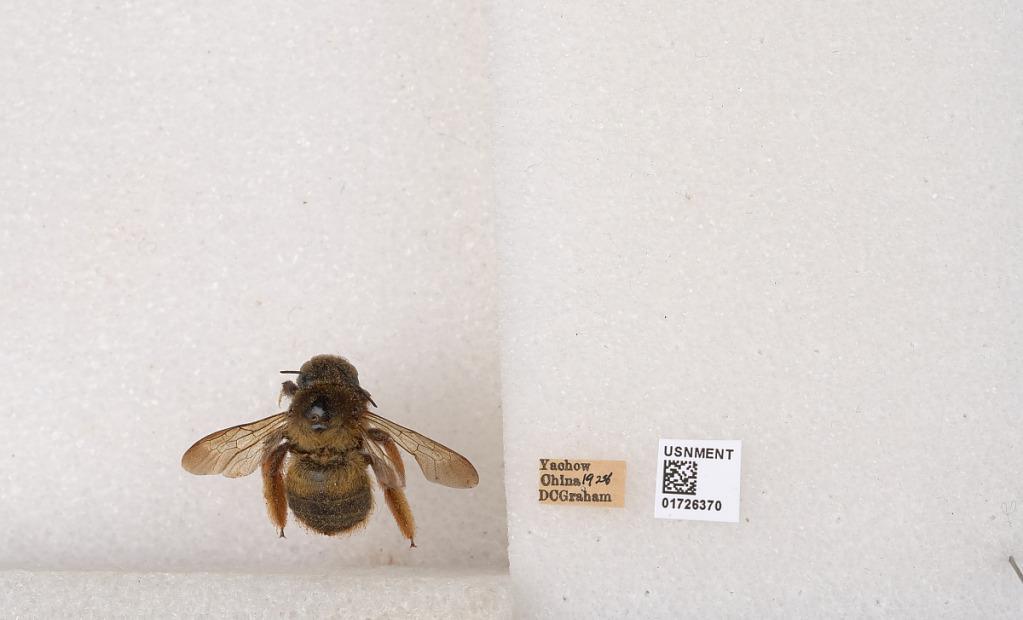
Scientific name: Xylocopa (Mesotrichia) latipes (Drury)
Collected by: D. Graham
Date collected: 1928-1-1
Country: China
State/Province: Sichuan
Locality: Yachow